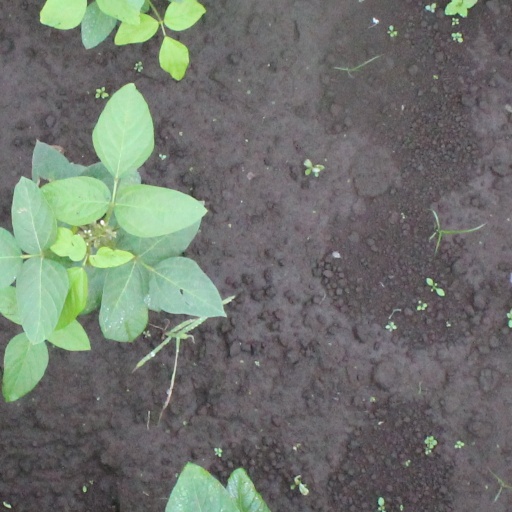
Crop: soybean